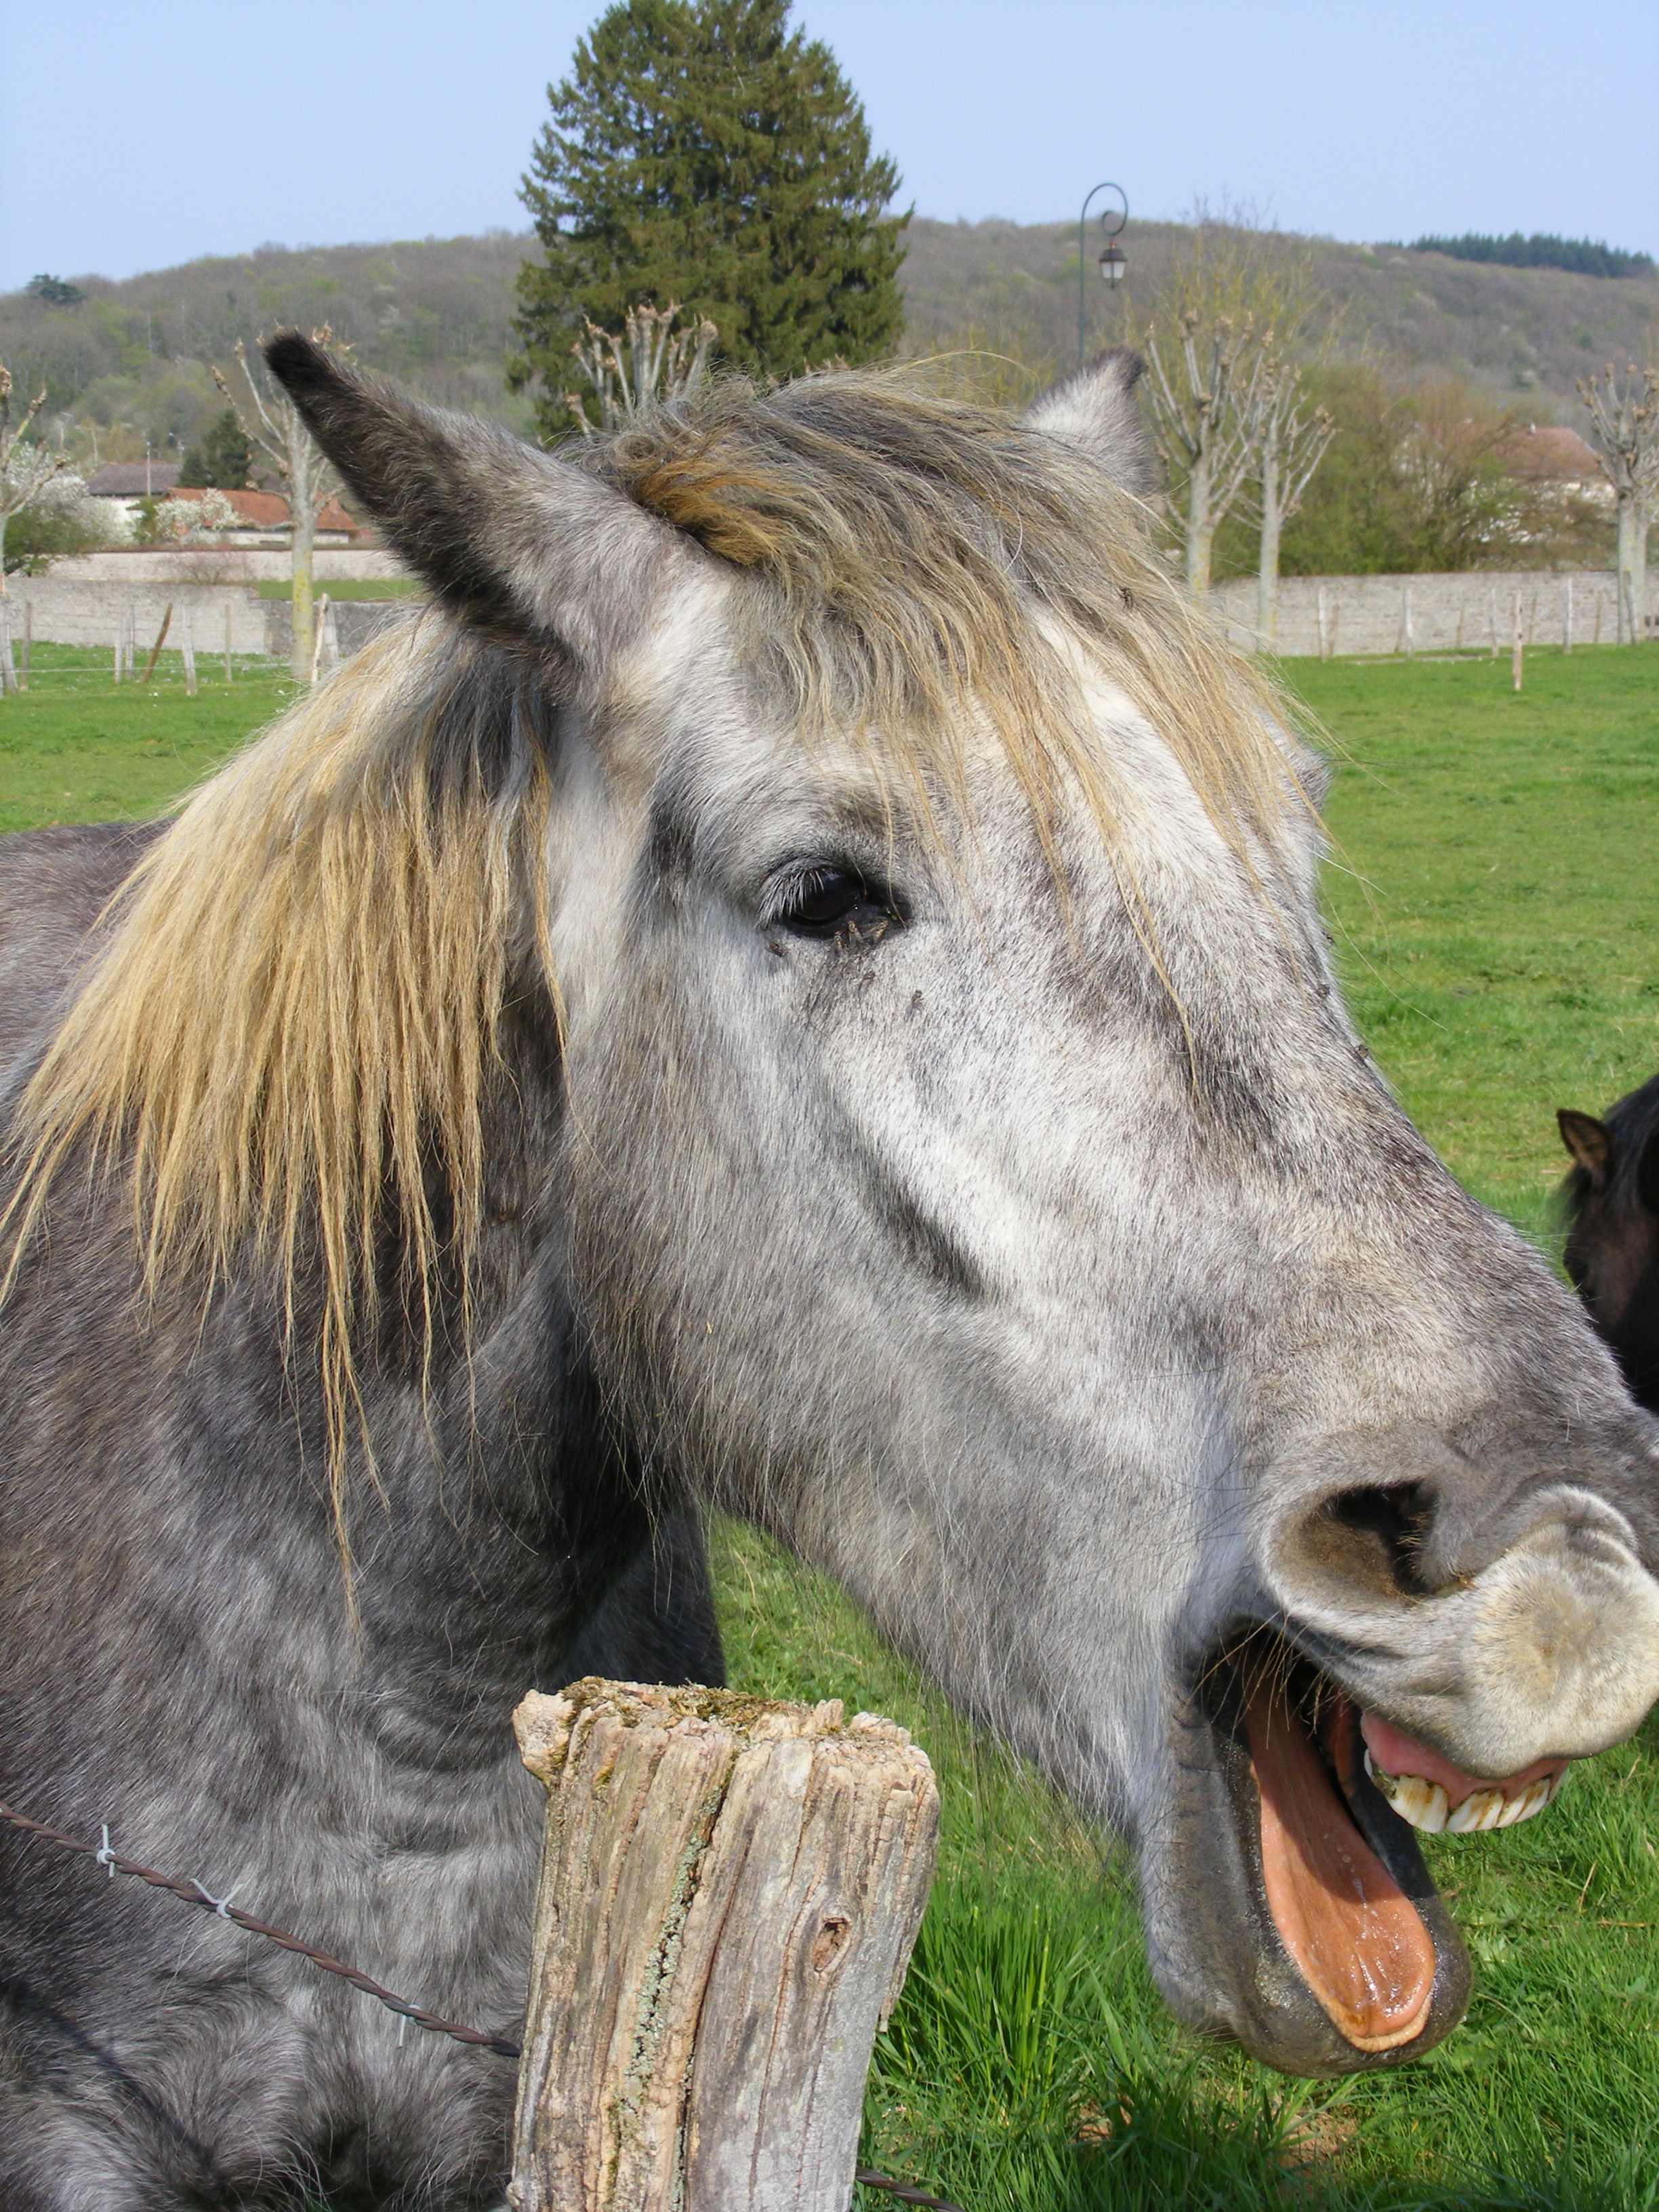
white, farm, animal, rural, portrait, pasture, grazing, horse, mammal, stallion, mane, fauna, donkey, laughing, head, vertebrate, funny, mare, pack animal, horse like mammal, mustang horse